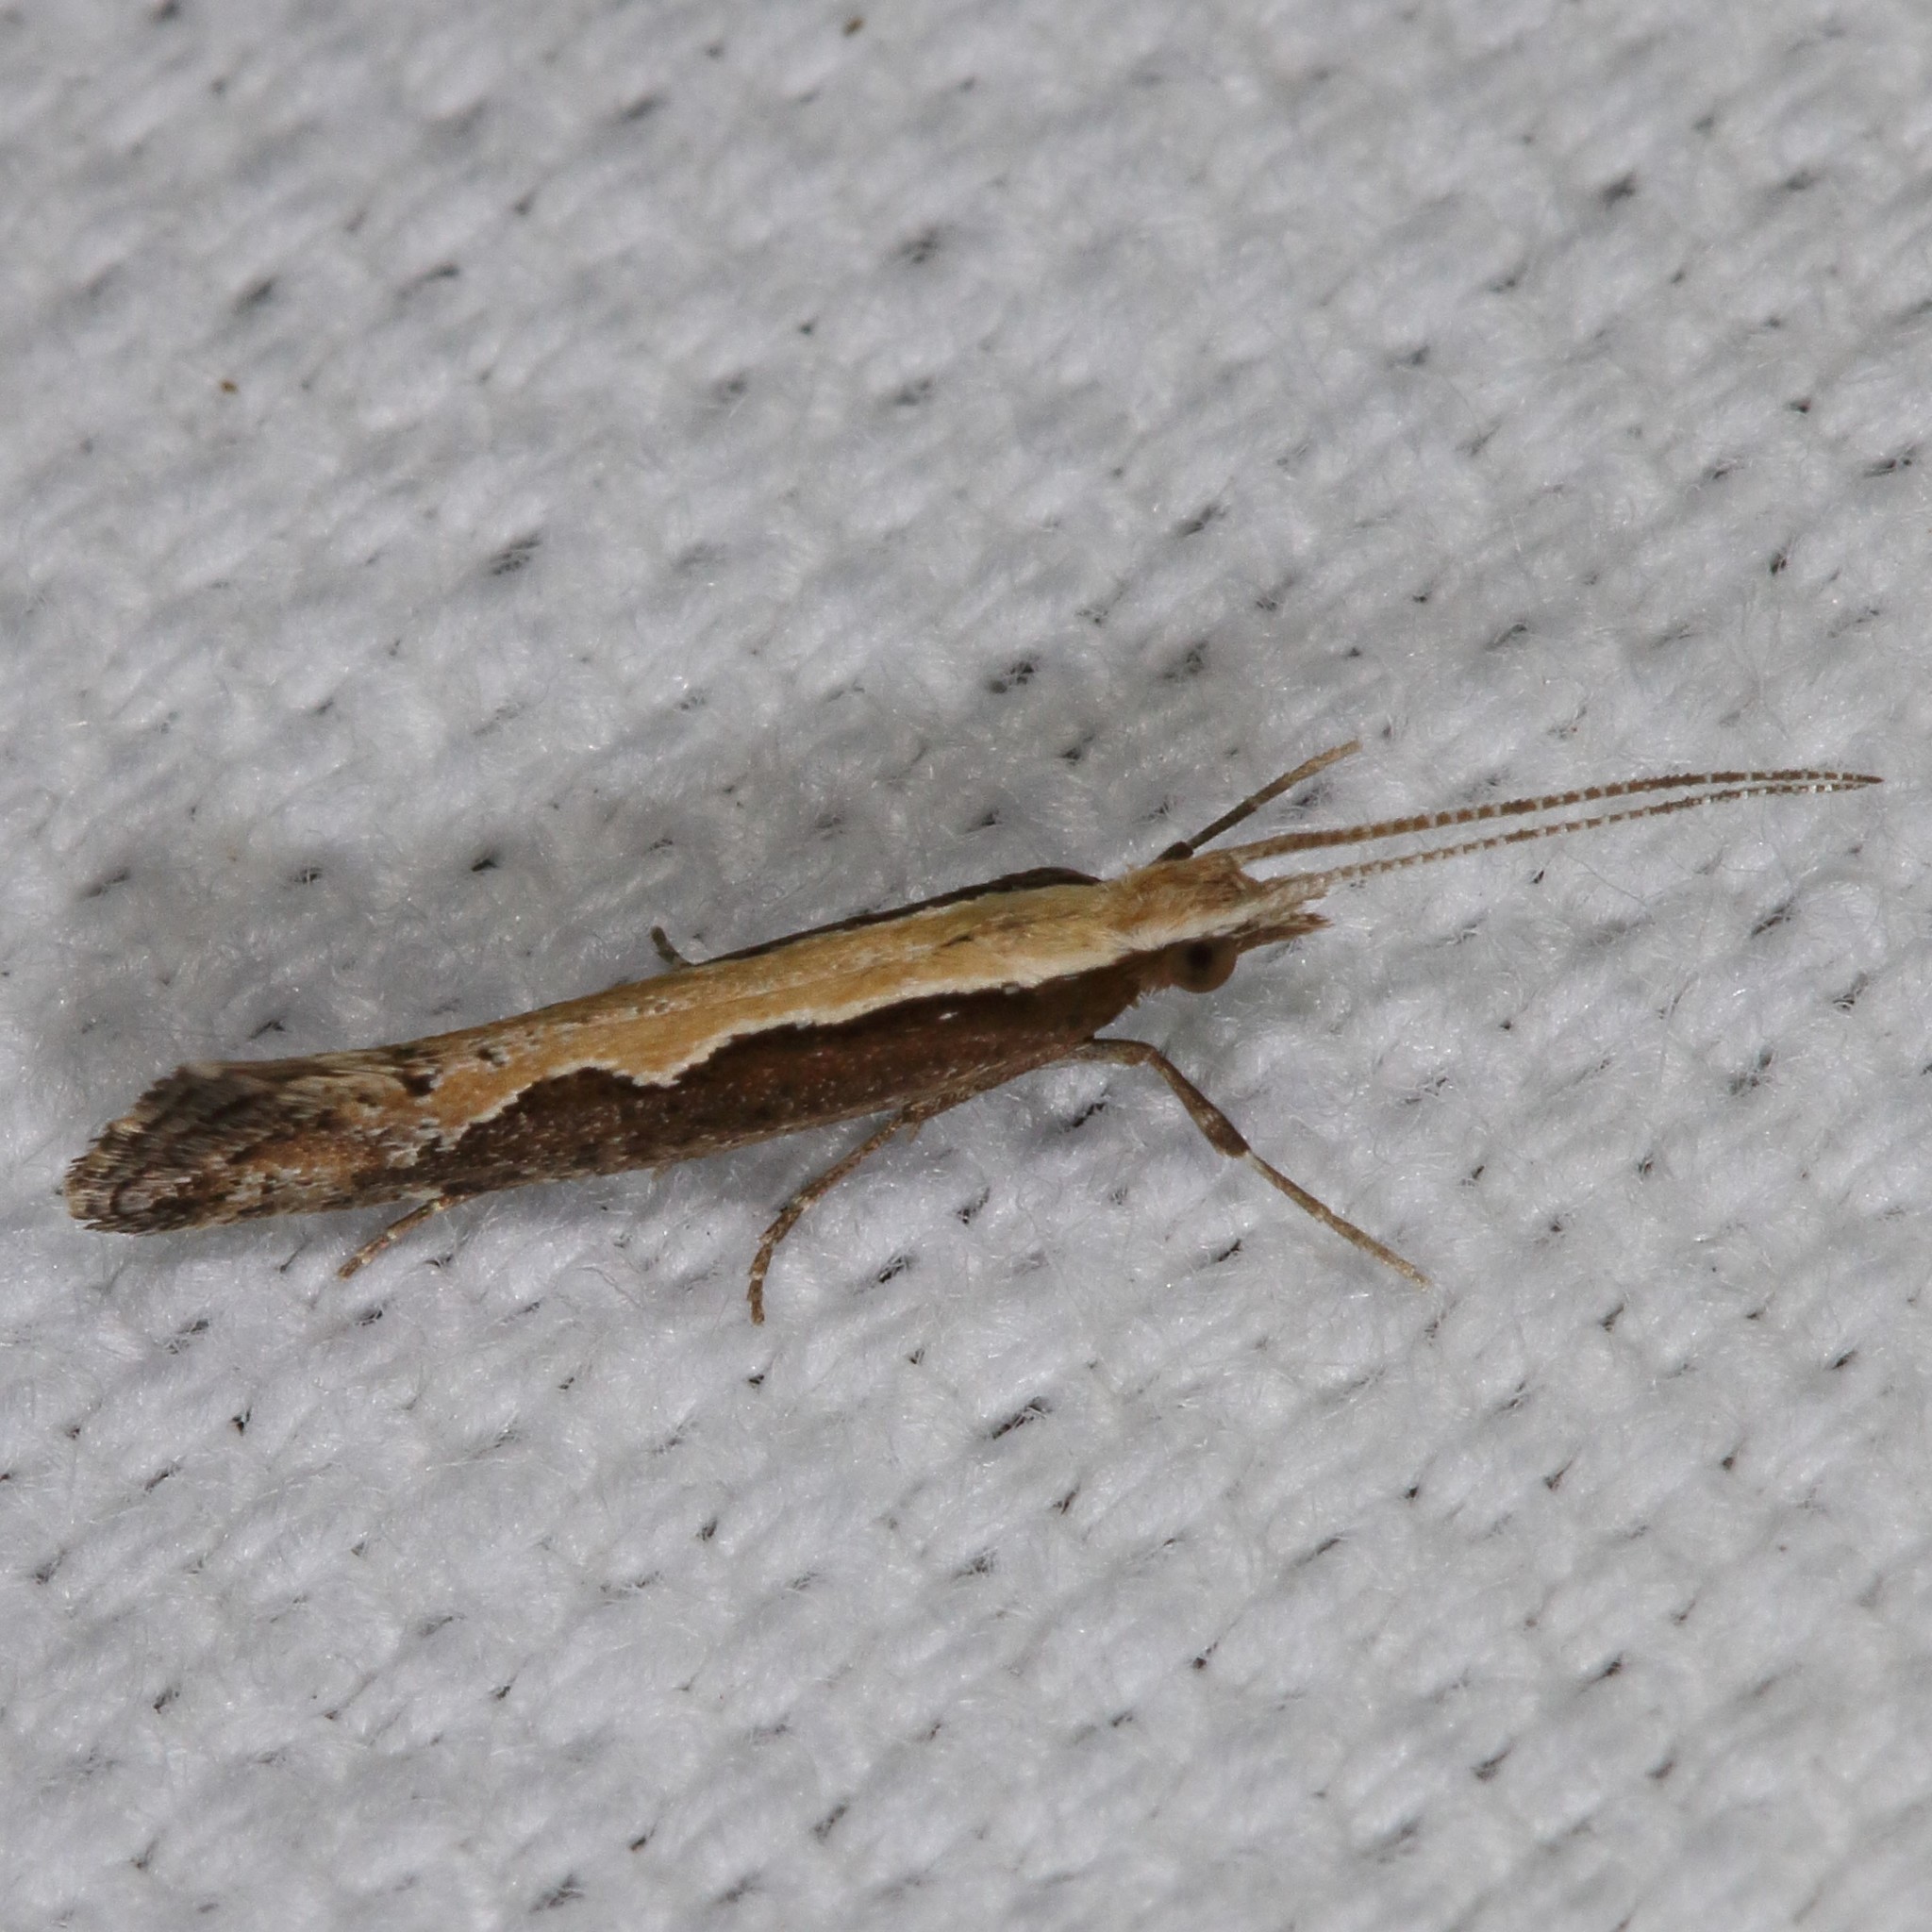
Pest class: diamondback_moth